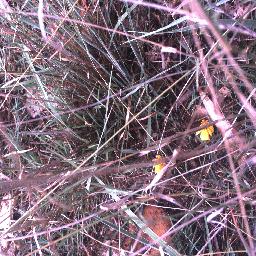
Label: negative